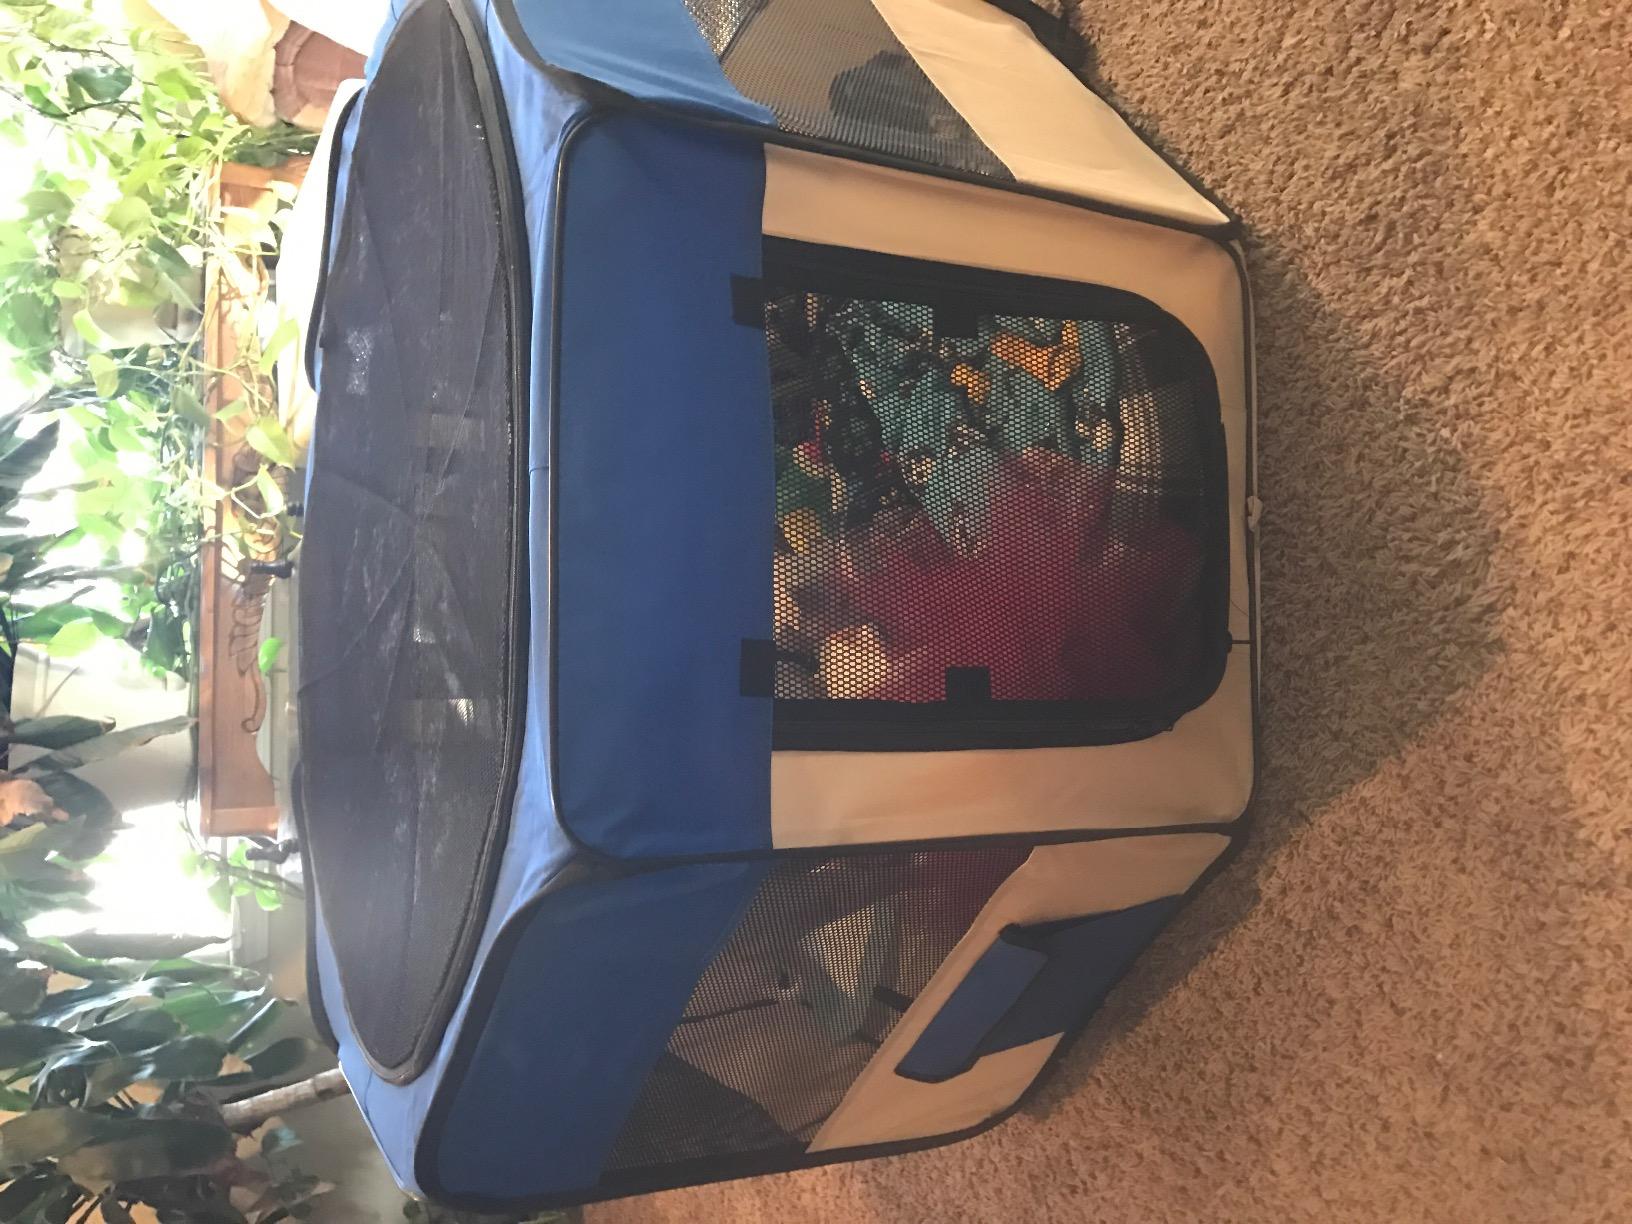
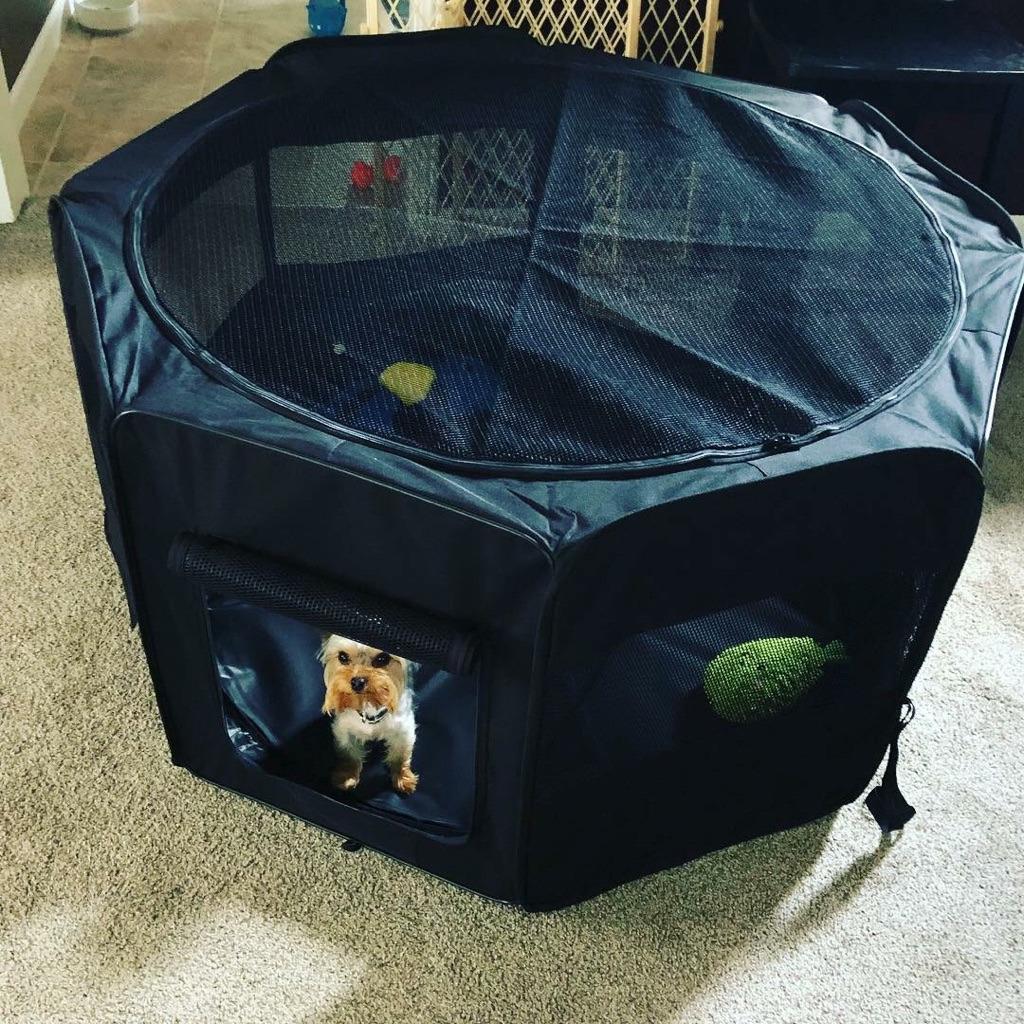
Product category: items_kennel
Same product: no